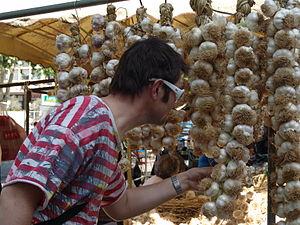
Foire à l'ail et aux taraïettes
La foire à l'ail et aux taraïettes, créée au milieu du XVᵉ siècle, est la plus ancienne foire de Marseille. Dite aussi foire de la Saint-Jean, elle fut d'abord consacrée à la vente des herbes de la saint-Jean, puis à partir de 1860 s'y adjoignit celle des taraïettes. Elle se déroule annuellement de la mi-juin à la mi-juillet sur le cours Belsunce.
Une taraïette est une petite poterie représentant une pièce de dînette ou une petite cruche à eau dans laquelle les enfants soufflent pour imiter le chant du rossignol. Fabriquées initialement à Apt, Saint-Quentin-la-Poterie, Vallauris et Aubagne, seuls ces deux derniers centres, avec Dieulefit, continuent cette tradition.